Annie Montague Alexander

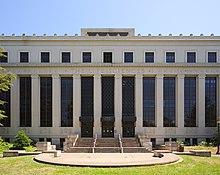
The University of California Museum of Paleontology is housed within the Valley Life Sciences Building on the University of California, Berkeley campus.

In 1905, she financed and took part in the Saurian Expedition to the West Humboldt Range in Nevada. The expedition discovered many of the finest specimens of ichthyosaur. In 1905, Alexander financed and attended another expedition alongside John C. Merriam and his assistant Eustace L. Furlong. They headed 300 miles west to the West Humboldt Mountain Range located in northwestern Nevada. The expedition lasted only a few months but they returned with many of the finest specimens of ichthyosaur found at that time. During many of her expeditions, Alexander kept a scrapbook containing photos of landscapes, participants, and fossil finds. In her scrapbook from the Saurian Expedition, Annie included photos of herself and Edna Wemple documenting their work in the field.